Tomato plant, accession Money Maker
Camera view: horizontal (90 deg, fisheye); turntable rotation: 60 degrees
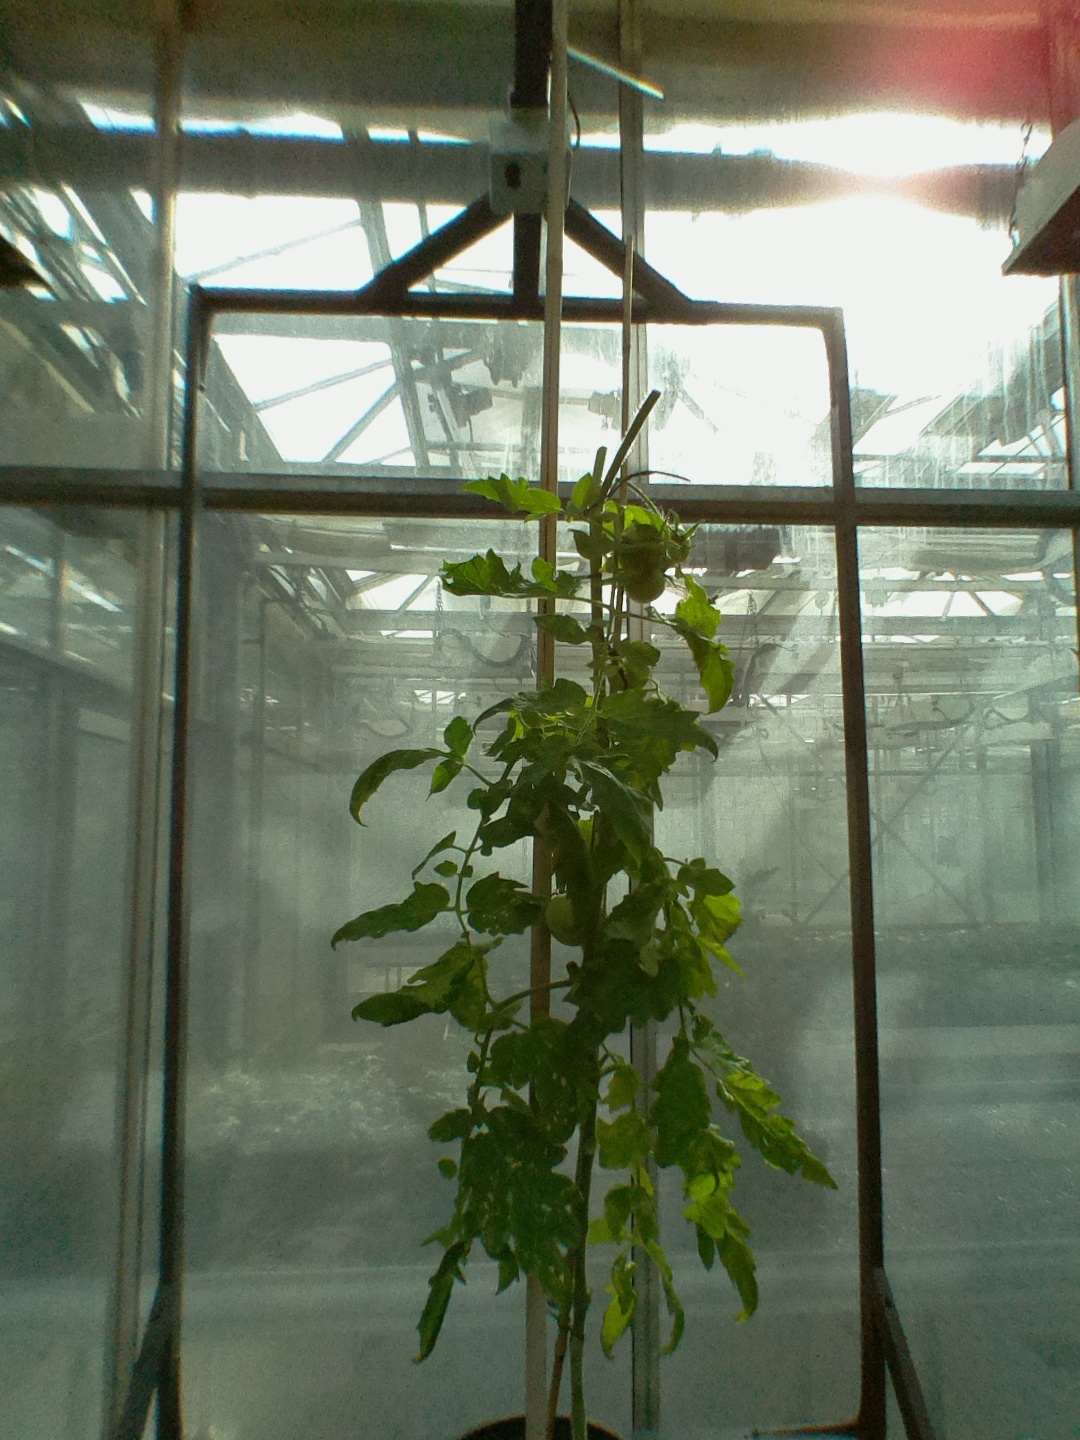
BBCH growth stage 75: 50%-60% of final fruit size